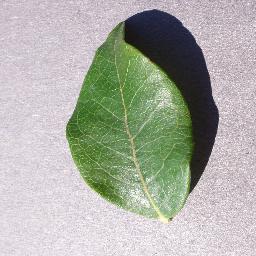
Label: Blueberry___healthy